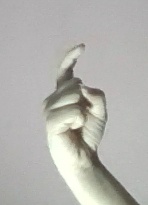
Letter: ra